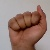
The image shows a hand gesture representing the letter 'A' in Indian Sign Language.